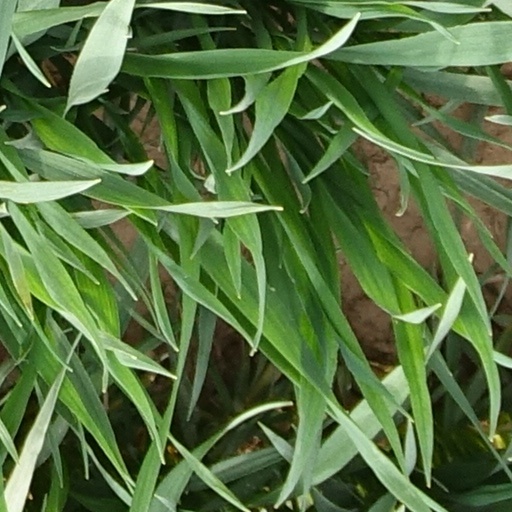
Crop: wheat